Bowls

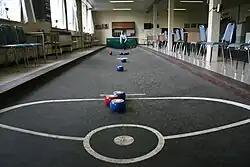
A bowls tra with bowls and spectator seats next to it

The patenting of the first lawn mower in 1830, in Britain, is strongly believed to have been the catalyst for the worldwide preparation of modern-style greens, sporting ovals, playing fields, pitches, grass courts, etc. This, in turn, led to the codification of modern rules for many sports, including lawn bowls, most football codes, lawn tennis and others.